Ivo Karlović

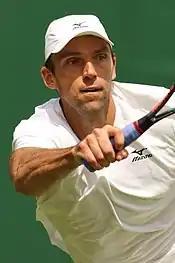
Karlović at the 2016 Wimbledon Championships

He reached the final of the Hall of Fame Open for the third time against Gilles Müller, which he won in three tiebreaks. At the age of 37 and 5 months, he became the oldest player to win an ATP title since 1979. He reached an ATP World Tour 500 series tournament at the Washington Open (tennis), which he lost to Gaël Monfils.